Ralph Flanders

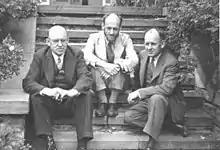
Flanders brothers, Ralph, Donald (Manhattan Project mathematician), and Ernest (co-inventor). Ca. 1955.

Flanders was born in Barnet, Vermont, on September 28, 1880, the oldest of the nine children of Albert W. Flanders and Mary (Gilfillan) Flanders. When Flanders was six, his family moved to Lincoln, Rhode Island, where his father farmed while overseeing the manufacture and sales in Pawtucket of a bookrack he designed. Flanders attended school in Providence and Central Falls, and was an 1896 graduate of Central Falls High School.